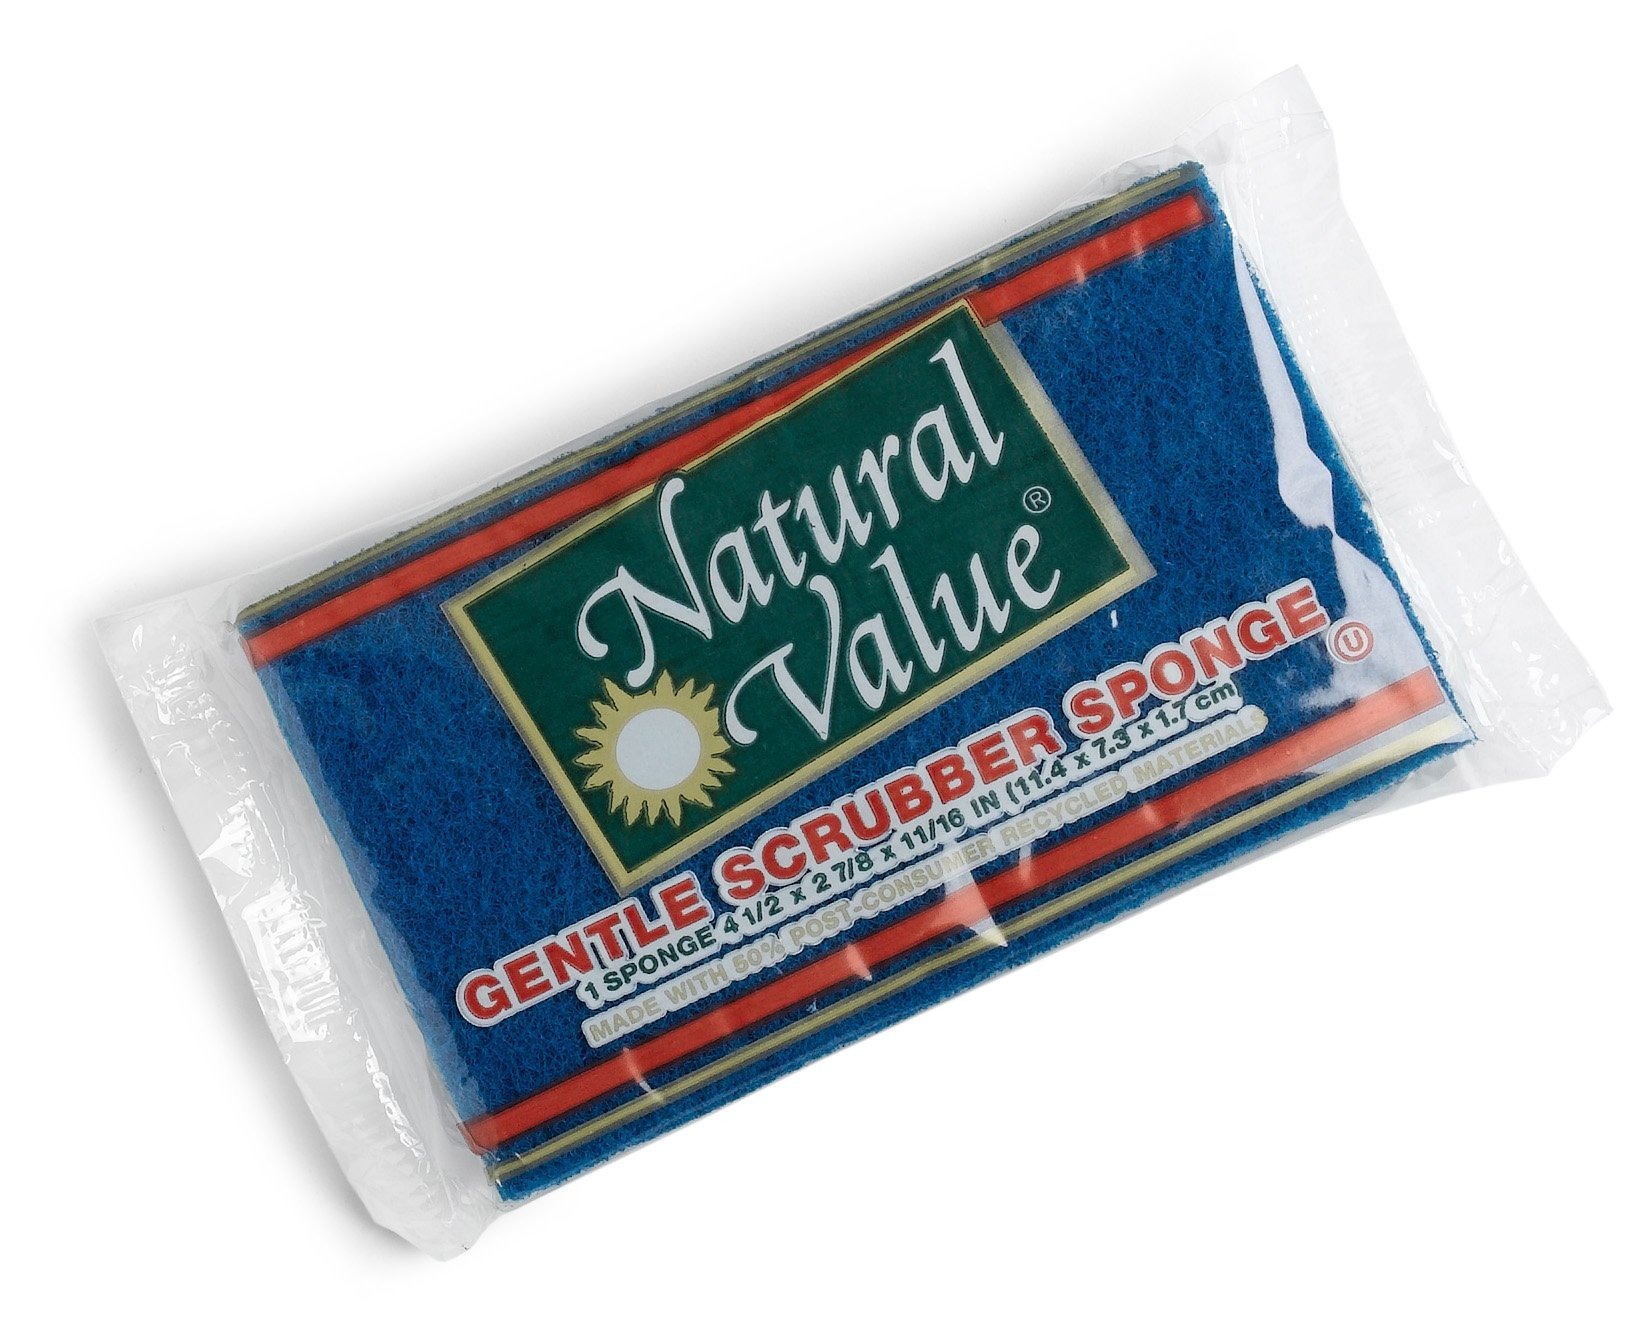
Item Name: Natural Value, Sponge, Gentle Scrubber, 1 ct
Bullet Point: Sanitize by boiling
Product Description: Cleaning Sponges
Value: 1.0
Unit: Count

Price: 54.97